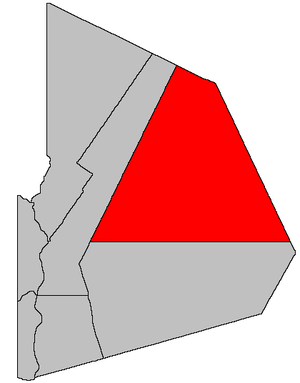
La paroisse de Lorne est à la fois une paroisse civile et un district de services locaux canadien du Nouveau-Brunswick. Le nom légal de cette paroisse et la paroisse de Lorne; un autre DSL nommé simplement Lorne est en les paroisses de Colborne et Durham en le comté de Restigouche.